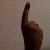
The image shows a hand gesture representing the number 1 in Indian Sign Language.